Ellinikon International Airport

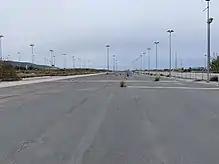
View of the abandoned runway in November 2018

The following is a list of aircraft accidents and incidents that occurred at or in the vicinity of Ellinikon airport. Only deadly occurrences or hull-losses are listed.